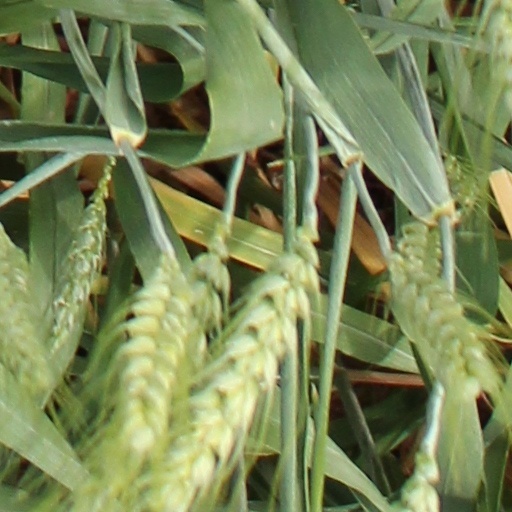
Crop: wheat